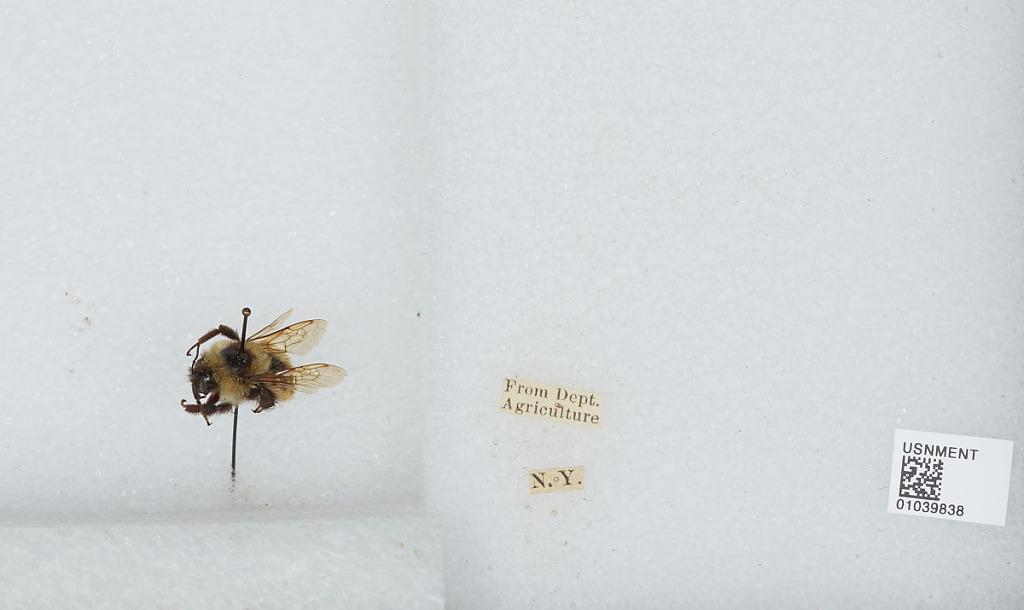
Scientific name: Bombus (Cullumanobombus) rufocinctus Cresson
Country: United States
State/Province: New York